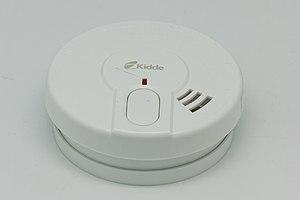
Détecteur de fumée
Un détecteur et avertisseur autonome de fumée est un élément de sécurité qui réagit à la présence de fumée ou de particules de vapeur dans l'air.